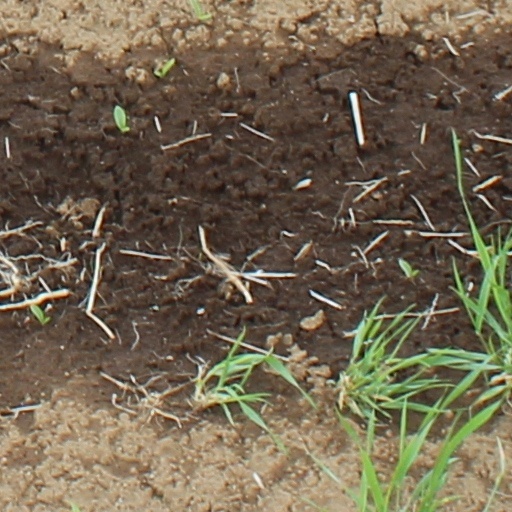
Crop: wheat